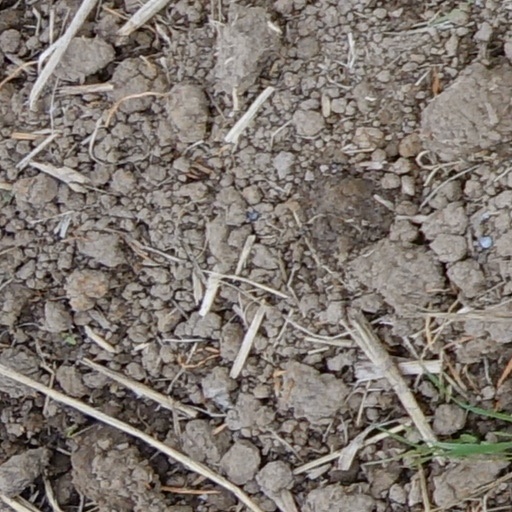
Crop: wheat